St Mary's Church, Downe

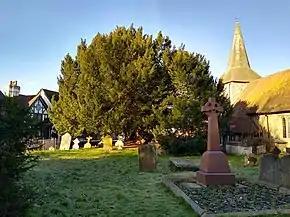
The yew tree in the churchyard is one of the Great Trees of London.

St Mary's Church in the village of Downe, Bromley (formerly Kent) is the Church of England Parish Church for the parish of Downe. It is a Grade II* listed building, which dates from the 13th century. The church is dedicated to either St Mary the Virgin or St Mary Magdalene. The west window is the oldest stained glass, depicting Christ as the Good Shepherd, by Daniel Bell (1840-1915).